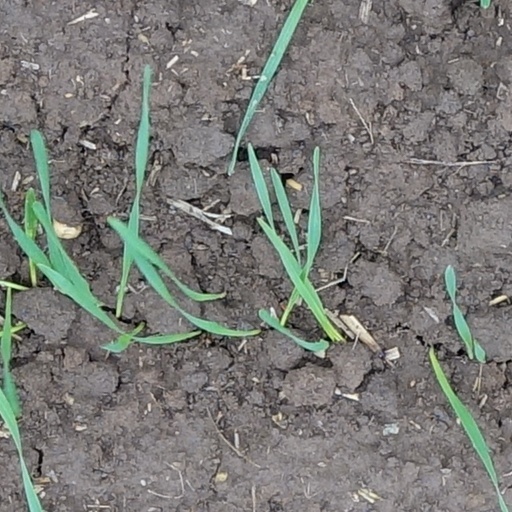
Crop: wheat